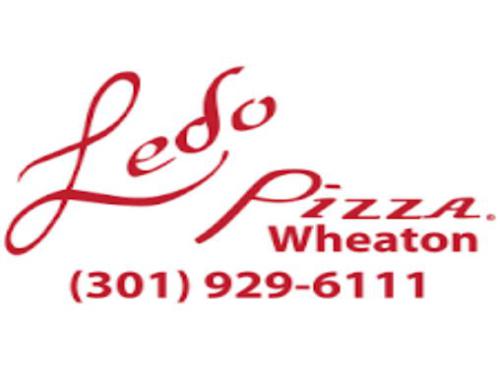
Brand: ledo pizza
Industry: Food